Environmental issues with coral reefs

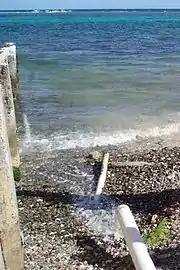

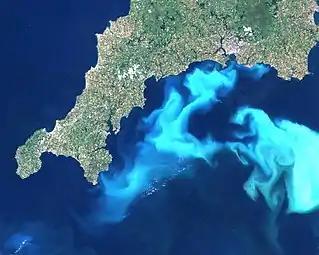
This image of an algae bloom off the southern coast of England, though not in a coral region, shows what a bloom can look like from a satellite remote sensing system.

Nutrient pollution, particularly nitrogen and phosphorus can cause eutrophication, upsetting the balance of the reef by enhancing algal growth and crowding out corals. This nutrient–rich water can enable blooms of fleshy algae and phytoplankton to thrive off coasts. These blooms can create hypoxic conditions by using all available oxygen. Biologically available nitrogen (nitrate plus ammonia) needs to be below 1.0 micromole per liter (less than 0.014 parts per million of nitrogen), and biologically available phosphorus (orthophosphate plus dissolved organic phosphorus) needs to be below 0.1 micromole per liter (less than 0.003 parts per million of phosphorus). In addition concentrations of chlorophyll (in the microscopic plants called phytoplankton) needs to be below 0.5 parts per billion. Both plants also obscure sunlight, killing both fish and coral. High nitrate levels are specifically toxic to corals, while phosphates slow down skeletal growth.